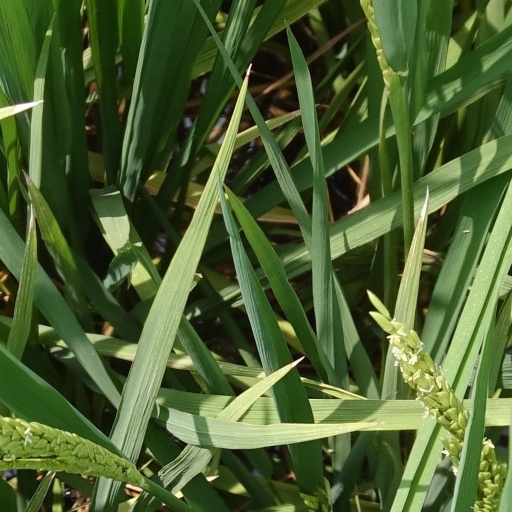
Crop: rice